James Crawford (lawyer)

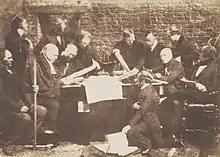
Free Church committee by Hill & Adamson

James Crawford (17 December 1808 – 17 November 1863) was a Scottish lawyer and church elder from Edinburgh. After the Disruption of 1843 he sided with the Free Church and was elected Deputy Clerk of the General Assembly of the Free Church of Scotland - a post he held for 20 years. He was also involved in local government and publishing. He served on several Free Church committees and was photographed in this role by Hill & Adamson.